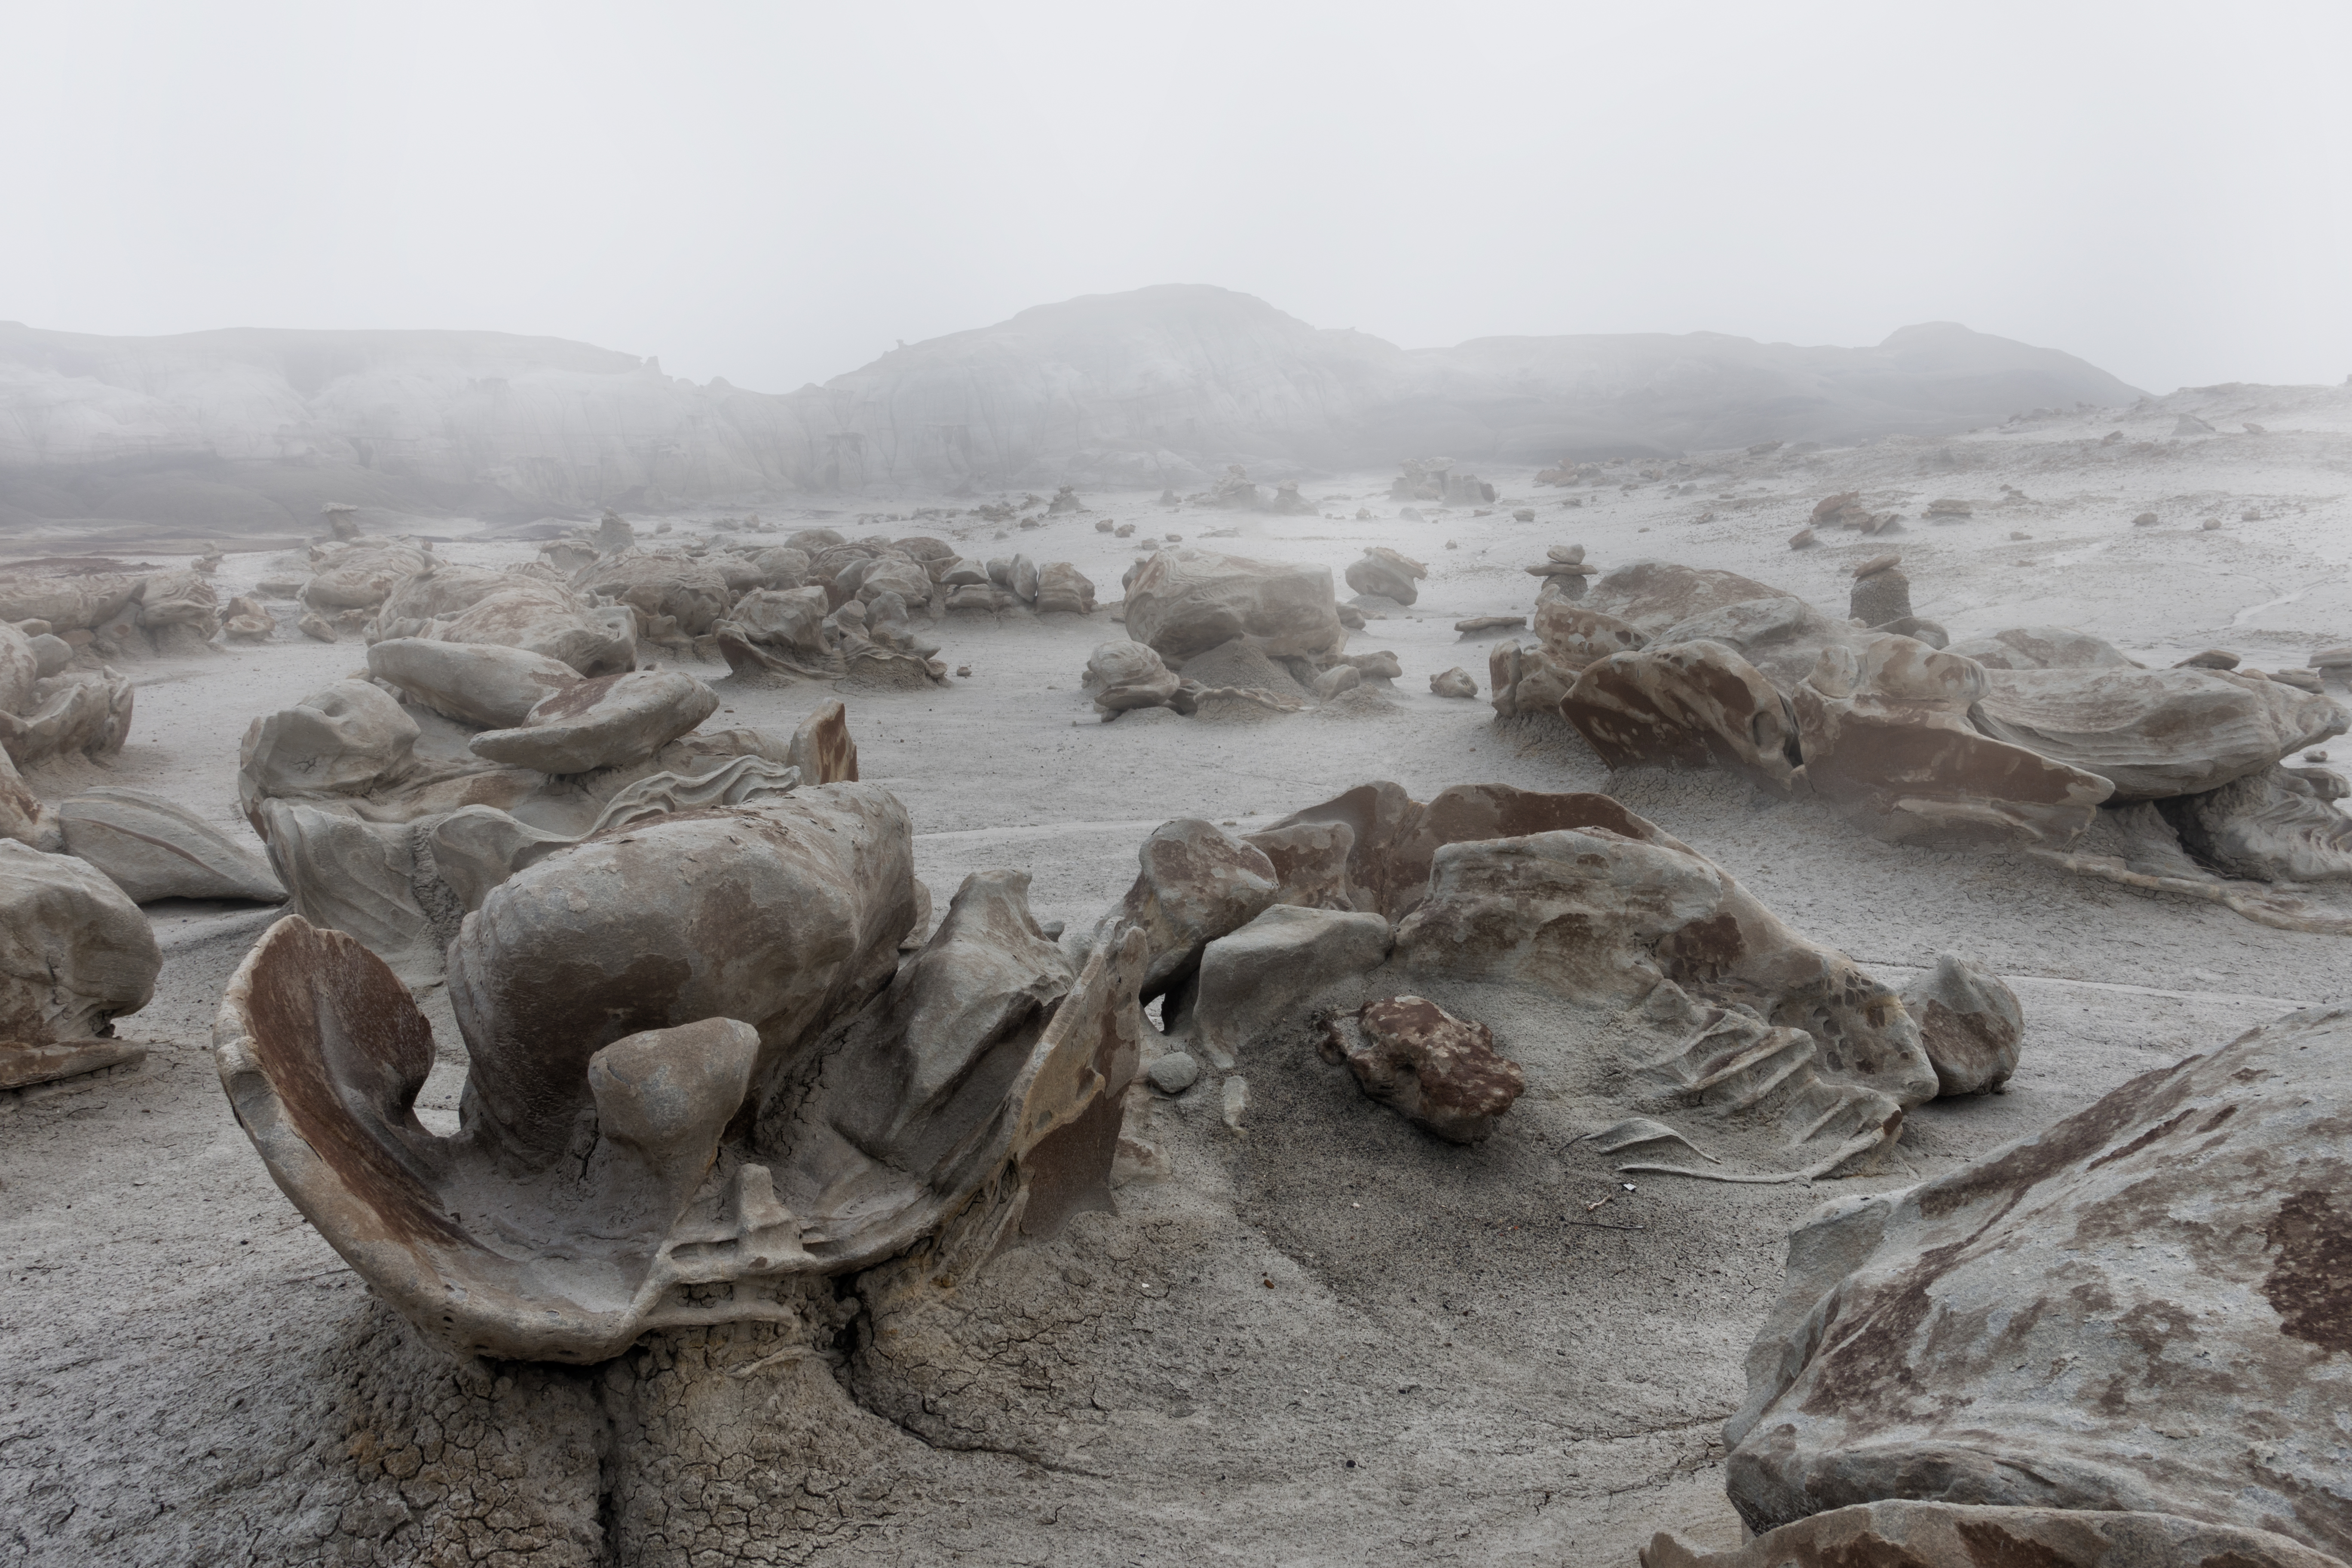
sea, sand, rock, snow, winter, fog, material, geology, sonycybershotrx100iii, bisti, egggarden, bistieggs